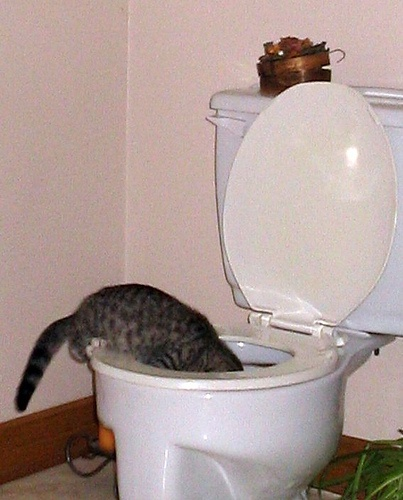
A gray striped young cat is hanging on to the toilet seat and stretched into the bowl to drink water.
A cat leaning over a toilet have a drink.
A cat in the bathroom  drinking out of a commode.
A cat is in the bathroom drinking out of the toilet.
a cat leaning down into a toilet and drinking the water thats inside